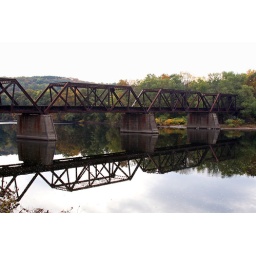
Old bridge that is no longer used to cross to Pennsylvania over the Delaware River